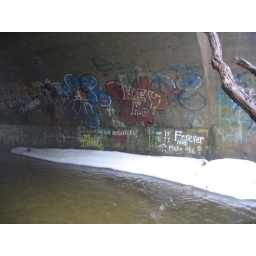
graffitti under old train bridge (1)